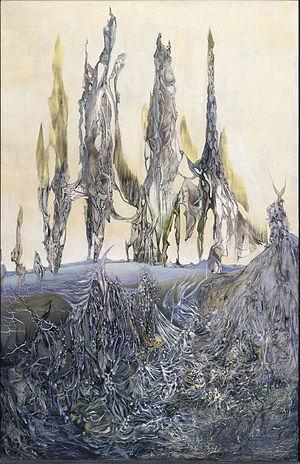
Wolfgang Paalen, né le 22 juillet 1905 à Vienne en Autriche et mort le 24 septembre 1959 à Taxco au Mexique, est un peintre, sculpteur et philosophe. Membre du groupe surréaliste autour d'André Breton en 1935, il joue un rôle capital comme peintre et inspirateur pendant son exil à Mexico à partir de 1939. Il est fondateur et éditeur du magazine contre-surréaliste DYN, par lequel il cherche à réconcilier des tendances matérialistes et mystiques par sa philosophie de la contingence comme substitut au principe surréaliste de la nécessité involontaire. Il apparaît comme l'un des plus influents théoriciens de l´art abstrait pendant la Seconde Guerre mondiale.